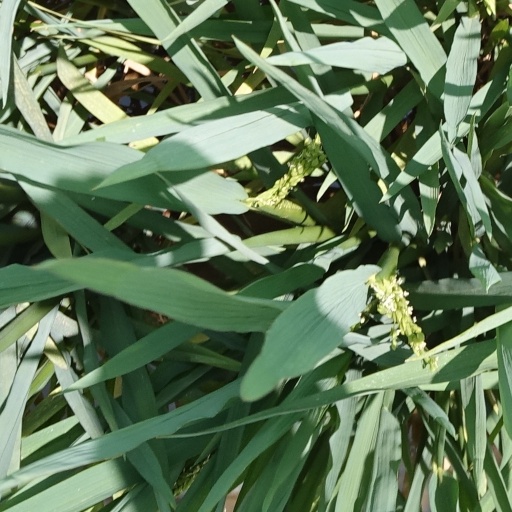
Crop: rice